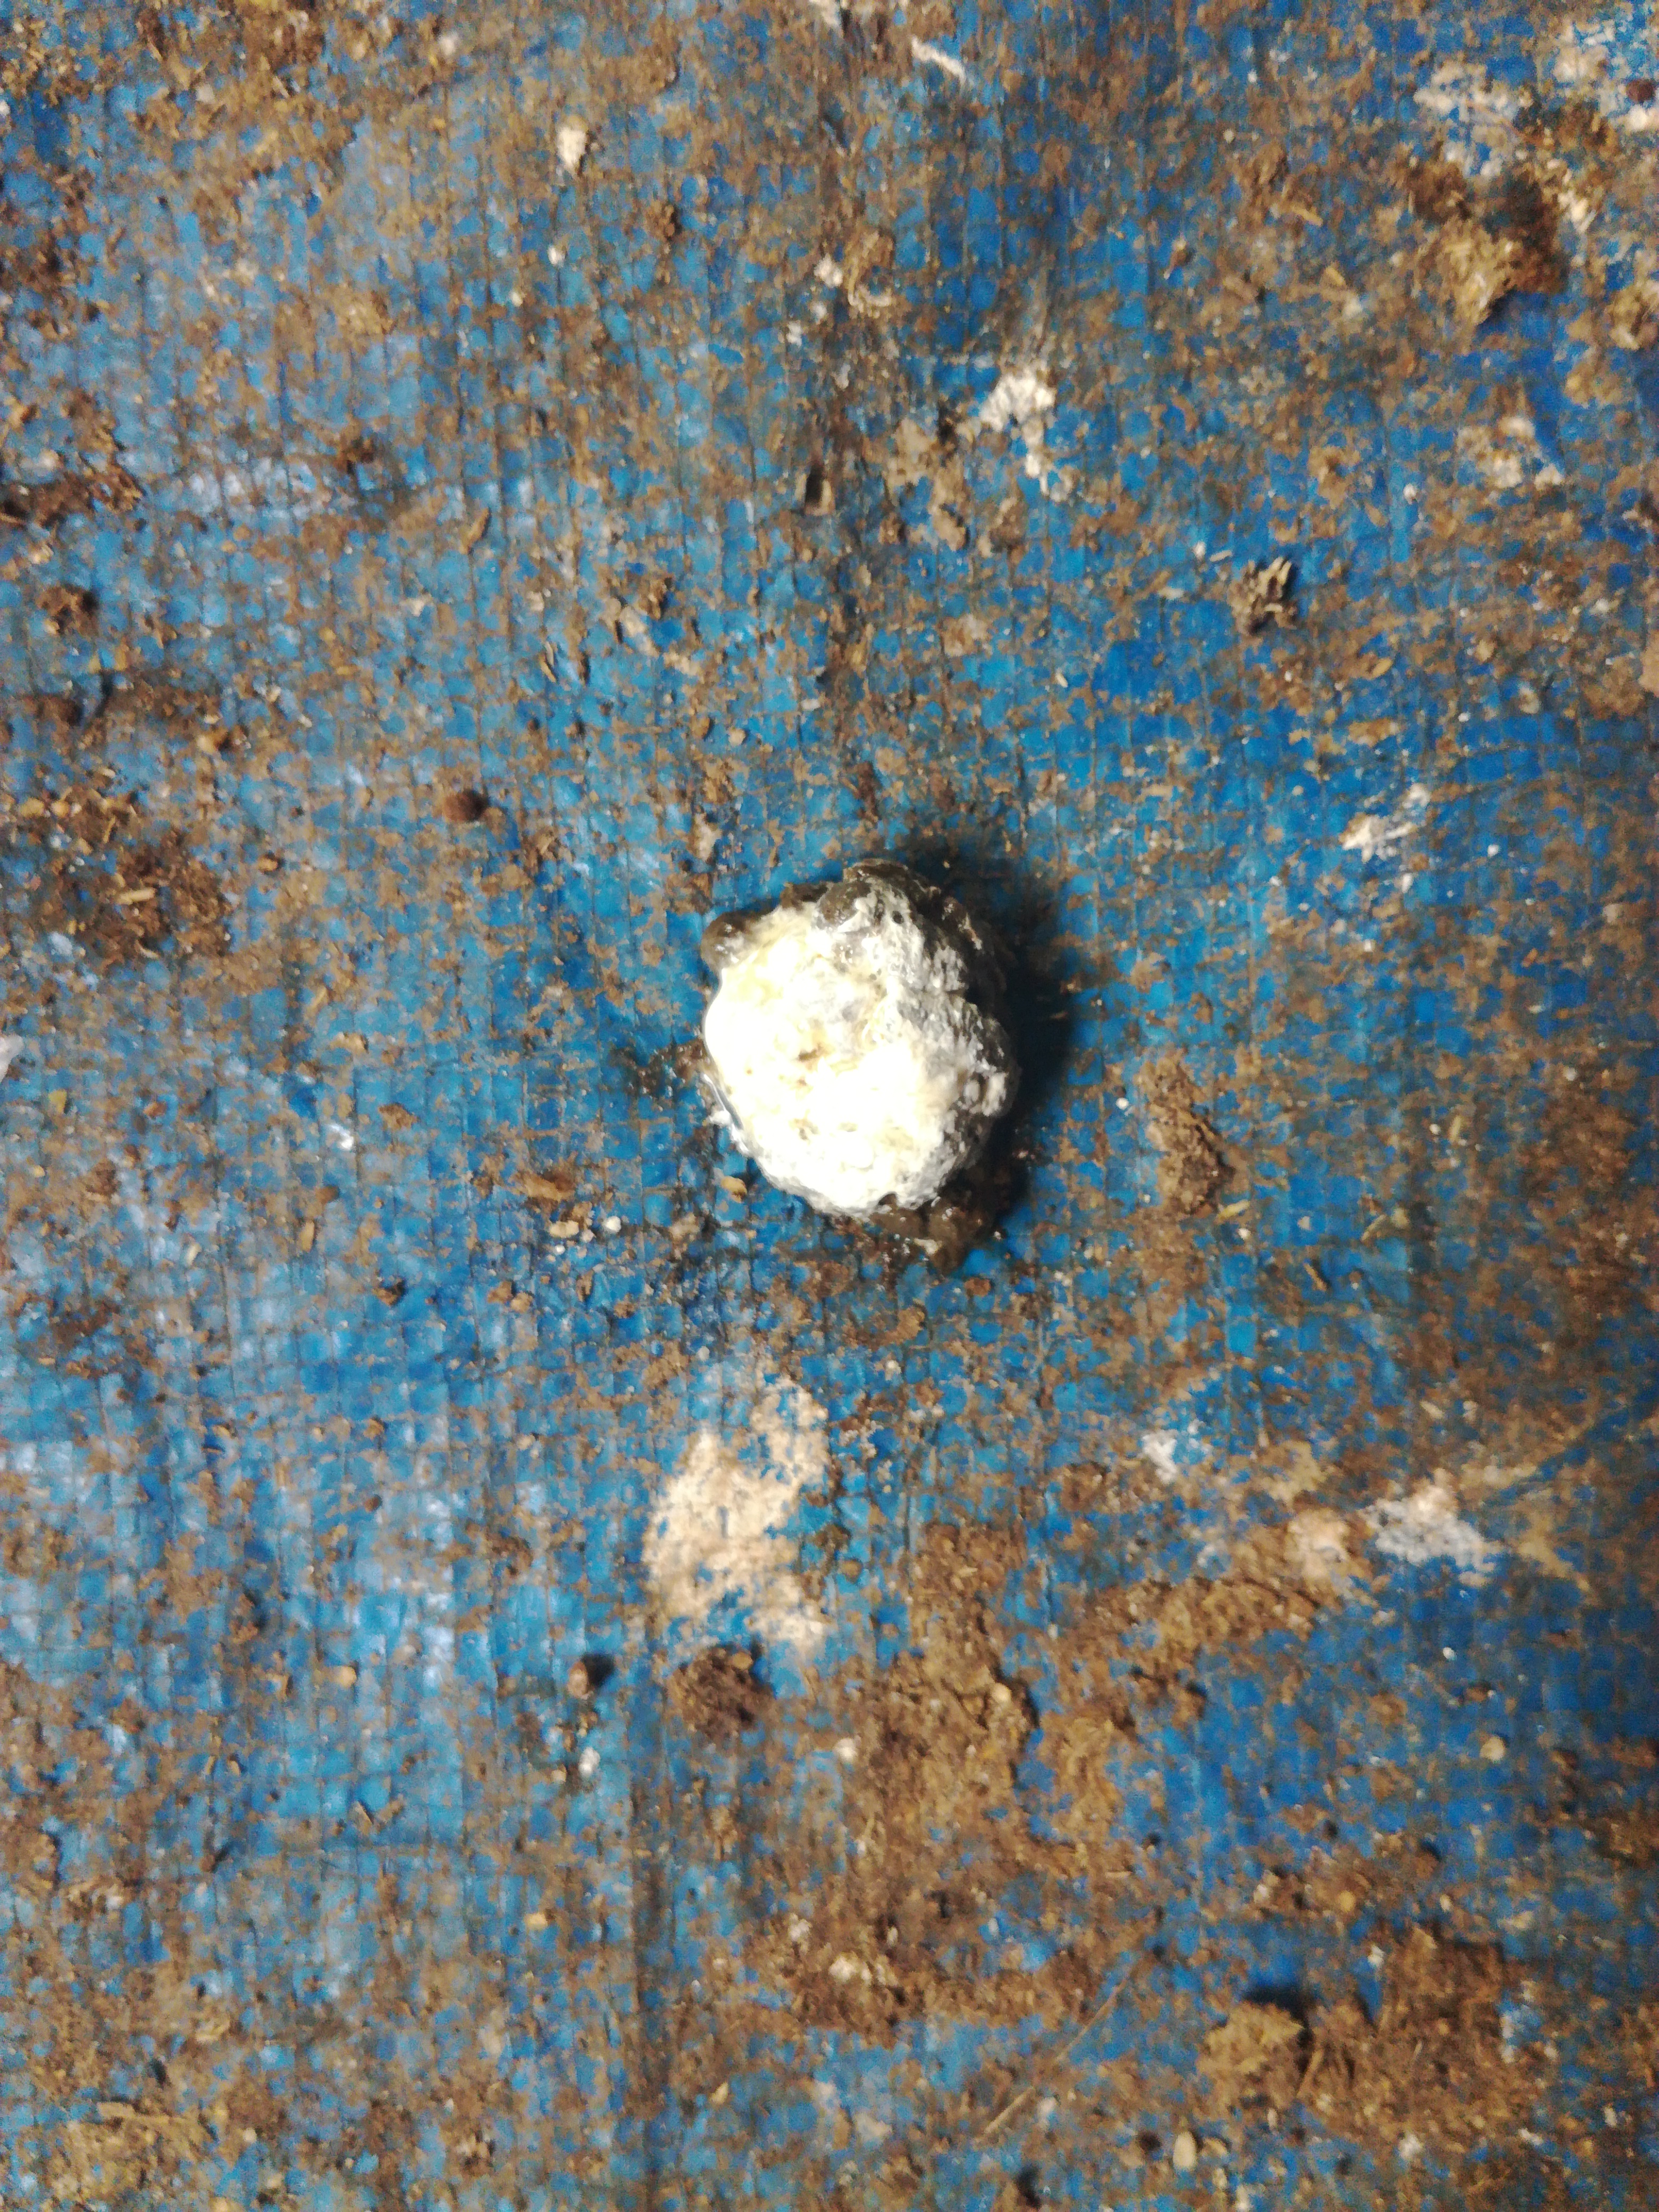
PCR-confirmed diagnosis: Salmonella